History of Baghdad

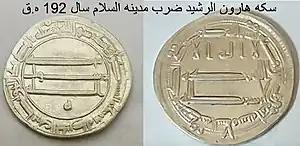
Dirham of Harun al-Rashid circa 807 Baghdad

Thousands of architects, engineers, legal experts, surveyors, carpenters, blacksmiths, diggers, and laborers from across the Abbasid Caliphate were brought in to survey, measure, and excavate the foundations. Ya'qubi, in his "Book of Countries", thought there were 100,000 workers involved. "They say that no other round city is known in all the regions of the world," according to Al-Khatib al-Baghdadi. Four equidistant gates pierced the outer walls where straight roads led to the center of the city. The Kufa Gate to the southwest and the Basra Gate to the southeast opened onto the Sarat canal – a key part of the network of waterways that drained the waters of the Euphrates into the Tigris. The Sham (Syrian) Gate to the northwest led to the main road on to Anbar, and across the desert to Syria. To the northeast the Khorasan Gate lay close to the Tigris, leading to the bridge of boats across it.